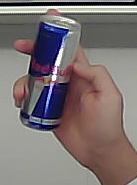
Product: redbull_energydrink